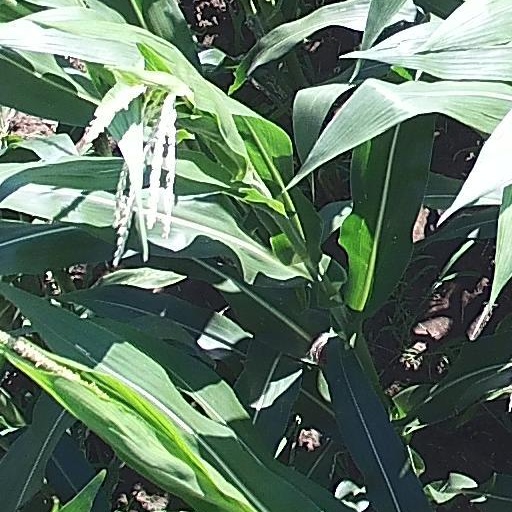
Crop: maize; corn